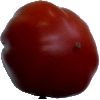
Label: tomato_heart